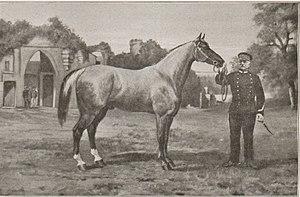
L'étalon Corlay, d'après un tableau de A. de Clermont Gallerande.
Corlay est un étalon proche du Pur-sang, chef de race du cheval de Corlay, considéré en son temps comme l'un des étalons les plus célèbres et les plus influents de Bretagne. L'histoire de ce solide cheval rouan est empreinte de légendes. Il est généralement admis qu'il serait le fils de Flying Cloud, un étalon trotteur Norfolk importé de l'Angleterre vers la Bretagne en 1864, et d'une jument locale aux trois-quarts Pur-sang, Thérésine.
Le cheval de Corlay, ou demi-sang de Corlay, est un type de cheval demi-sang issu de croisements pratiqués autour de la ville de Corlay en Bretagne, entre les juments locales de race bidet breton et des étalons importés, principalement de race pur-sang. Destinée aux courses, cette variété de chevaux bretons est réputée pour avoir impressionné Napoléon III par ses capacités en steeple-chase. Par la suite, les éleveurs locaux se spécialisent dans ce cheval de course, en optimisant notamment l'alimentation par l'ajout de maërl dans leur ration. L'élevage du cheval de Corlay gagne une excellente réputation du milieu jusqu'à la fin du XIXᵉ siècle. L'étalon le plus influent sur la race est Corlay, qui se reproduit de 1876 à 1897 dans la localité homonyme. La race est considérée comme fixée à la fin du siècle.